Cawston railway station

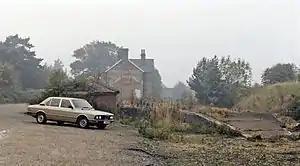
Remains of the station in 1986

Cawston was a railway station in Cawston, Norfolk. It was part of the Great Eastern Railway network for a large portion of its existence. It was on the line between County School and Aylsham. It closed in 1952, the station building is now a private residence. It can be seen from the Marriott's Way footpath.